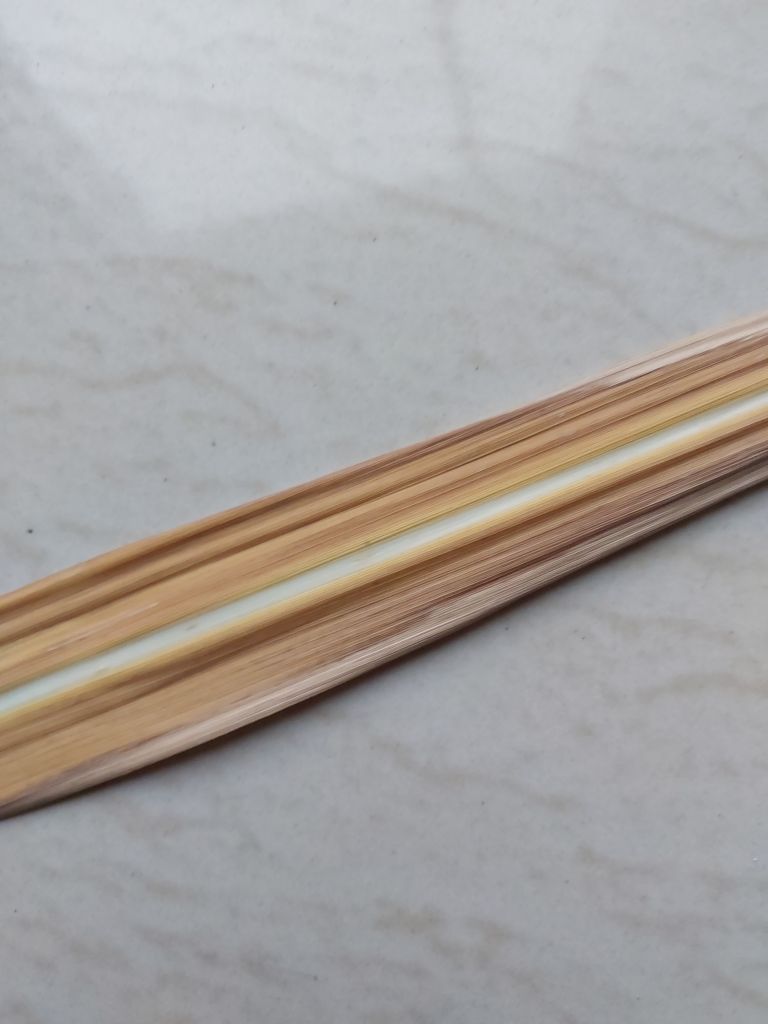
Label: Dried